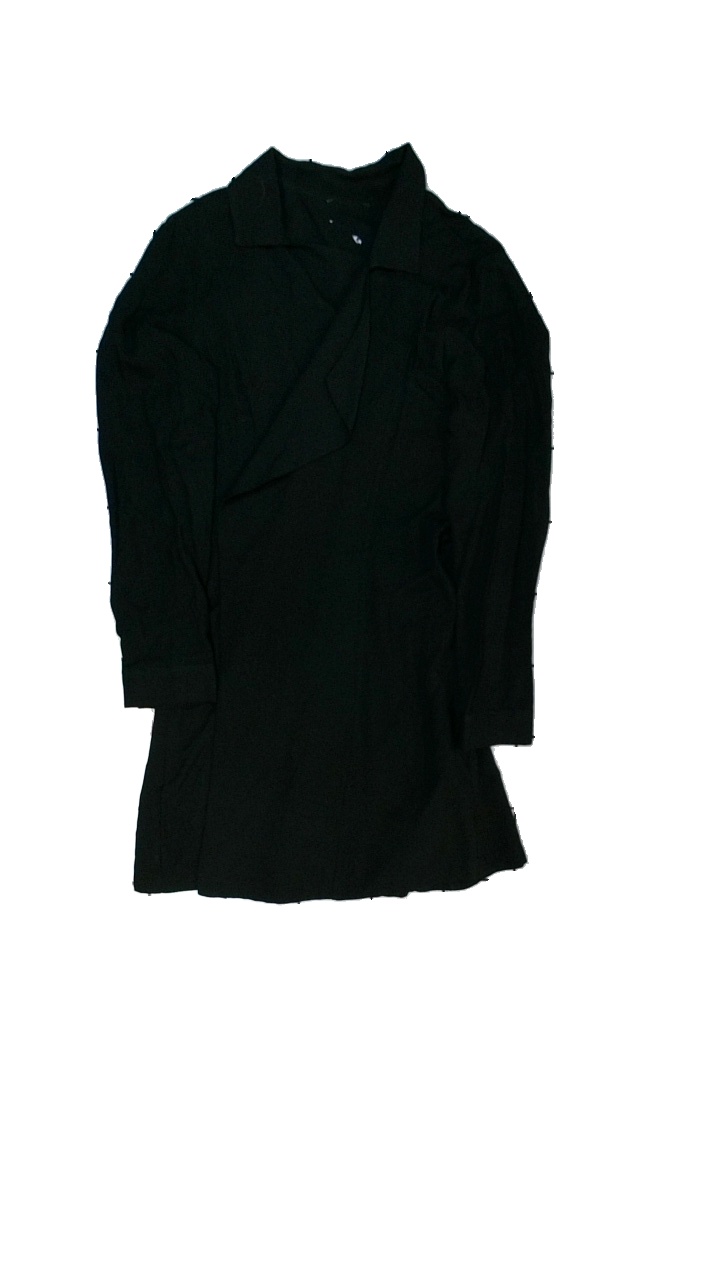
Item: Cardigan (Ladies)
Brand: Missing
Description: Svart cardigan
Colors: Black
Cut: V-collar
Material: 100% viskos
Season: All
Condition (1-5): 3
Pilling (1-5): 4
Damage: hål
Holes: Minor
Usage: Export
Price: <50